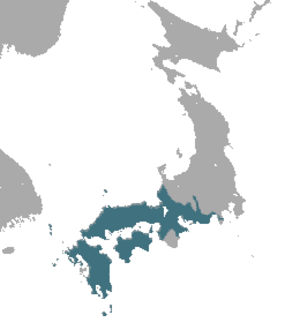
Mogera wogura est une espèce de Mammifères de la famille des Talpidés. C'est une taupe japonaise.